Hearing conservation program

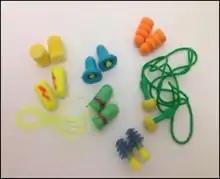
Different types of Earplugs

If engineering controls fail to maintain an 8-hour time-weighted average below 85 dBA, then a hearing protection device (HPD) is required. There are two general types of HPDs: earplugs and earmuffs. Each one has its own benefits and drawbacks. The selection of the proper HPD to be worn is commonly done by an industrial hygienist so that the proper amount of noise protection is worn. OSHA requires that HPD be given free of charge.